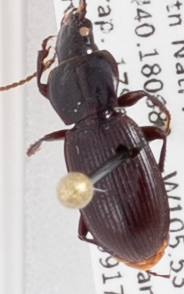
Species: Pterostichus restrictus
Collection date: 2018-09-17
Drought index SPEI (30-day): -1.69
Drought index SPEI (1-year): -1.69
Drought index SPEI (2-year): -0.71